Kirigaoka

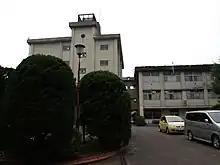

There is also a senior high school, , operated by the Kanagawa Prefectural Board of Education.